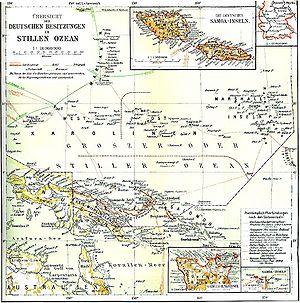
Le traité de Samoa est un traité tripartite signé entre l'Empire allemand, le Royaume-Uni et les États-Unis à Washington, le 2 décembre 1899. Il met fin au conflit des Samoa en divisant les îles Samoa entre les Allemands et les Américains, les Britanniques recevant d'autres compensations dans le Pacifique et en Afrique. La partie occidentale des Samoa devient protectorat allemand et la partie orientale est attribuée aux Américains.
La Terre de l'Empereur-Guillaume, en allemand Kaiser-Wilhelms-Land, était le territoire situé dans le nord-est de la Nouvelle-Guinée allemande qui appartint jusqu'en 1914 à l'Empire colonial allemand. Ce protectorat a été nommé ainsi en l'honneur de Guillaume Ier, empereur allemand et roi de Prusse.
La Nouvelle-Guinée allemande était un protectorat de l'Empire allemand situé dans l'océan Pacifique occidental. Constitué à la suite des pressions du lobby colonial allemand à partir de 1884, il se développe jusqu'en 1899 par annexions et rachats successifs, jusqu'à regrouper presque tous les archipels micronésiens, Nauru, le nord-est de la Nouvelle-Guinée et les îles environnantes. C'était avec les Samoa allemandes l'une des deux composantes de l'empire colonial allemand dans le Pacifique. Occupé en septembre 1914 par les troupes japonaises et australiennes, le protectorat est divisé en trois mandats de la Société des Nations par le traité de Versailles en juin 1919.